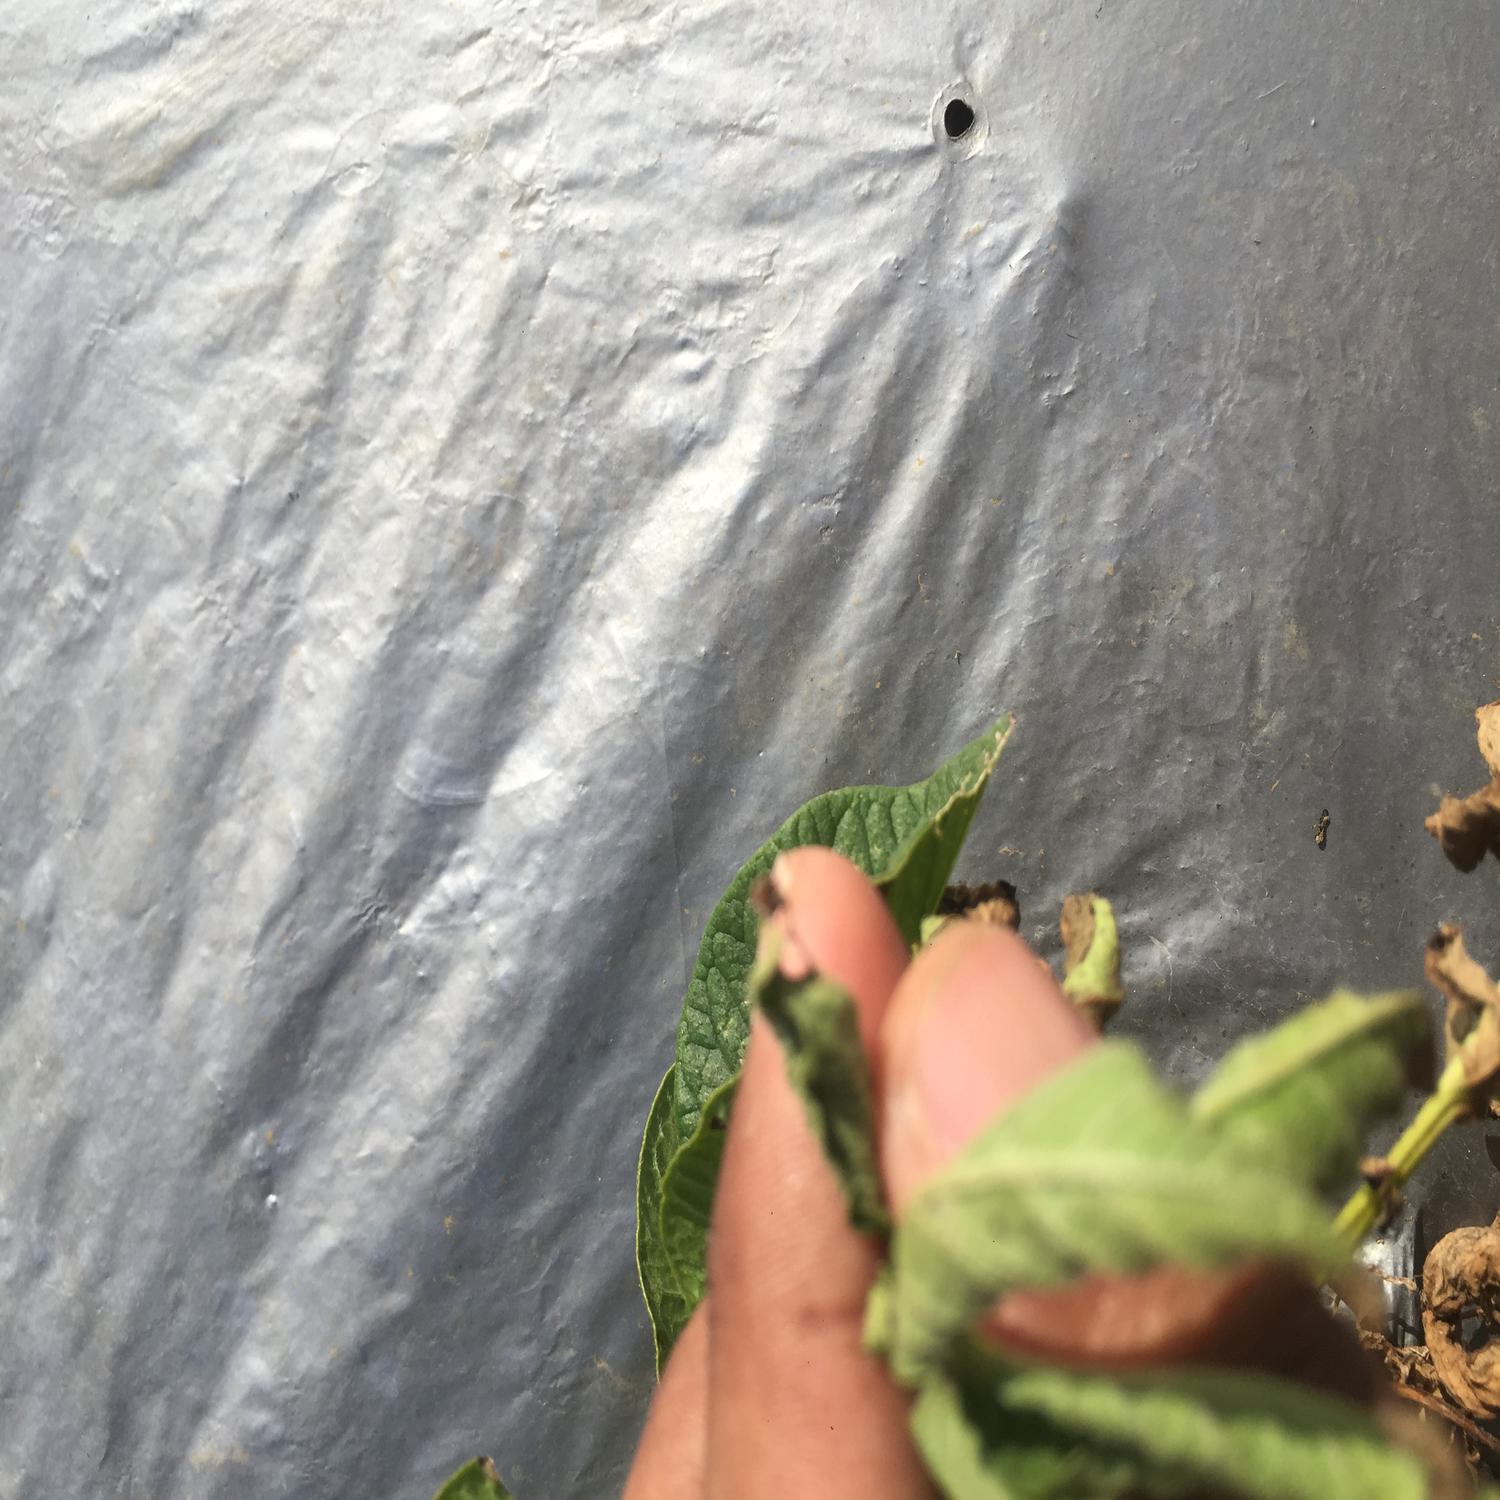
Etiqueta: Pudricion_Parda